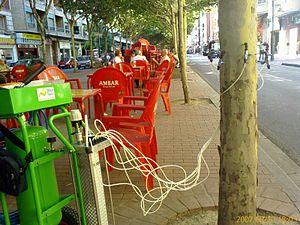
Platanus est un genre d'arbres, les platanes, de la famille des Platanaceae qui comprend une dizaine d'espèces. La plus répandue est un hybride, le platane commun largement utilisé comme arbre d'alignement pour orner les places et les rues.